Helicoverpa armigera

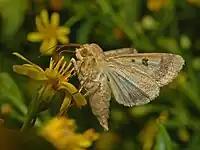
Lateral view

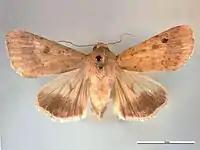
Mounted, dorsal view

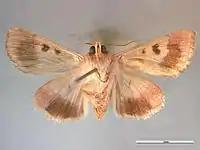
Mounted, ventral view

The female cotton bollworm can lay several hundred eggs, distributed on various parts of the plant. Under favourable conditions, the eggs can hatch into larvae within three days and the whole lifecycle can be completed in just over a month.